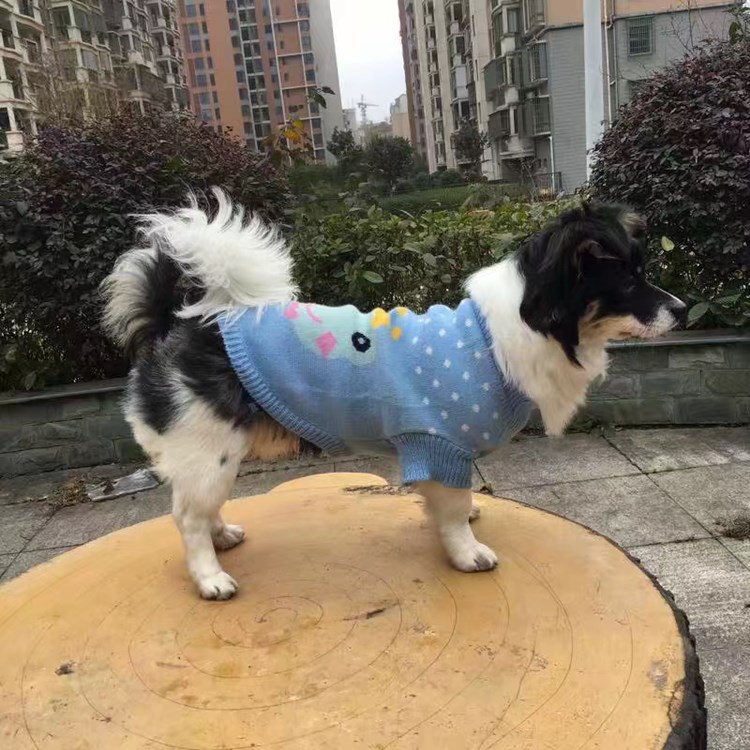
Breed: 806-n000129-papillon